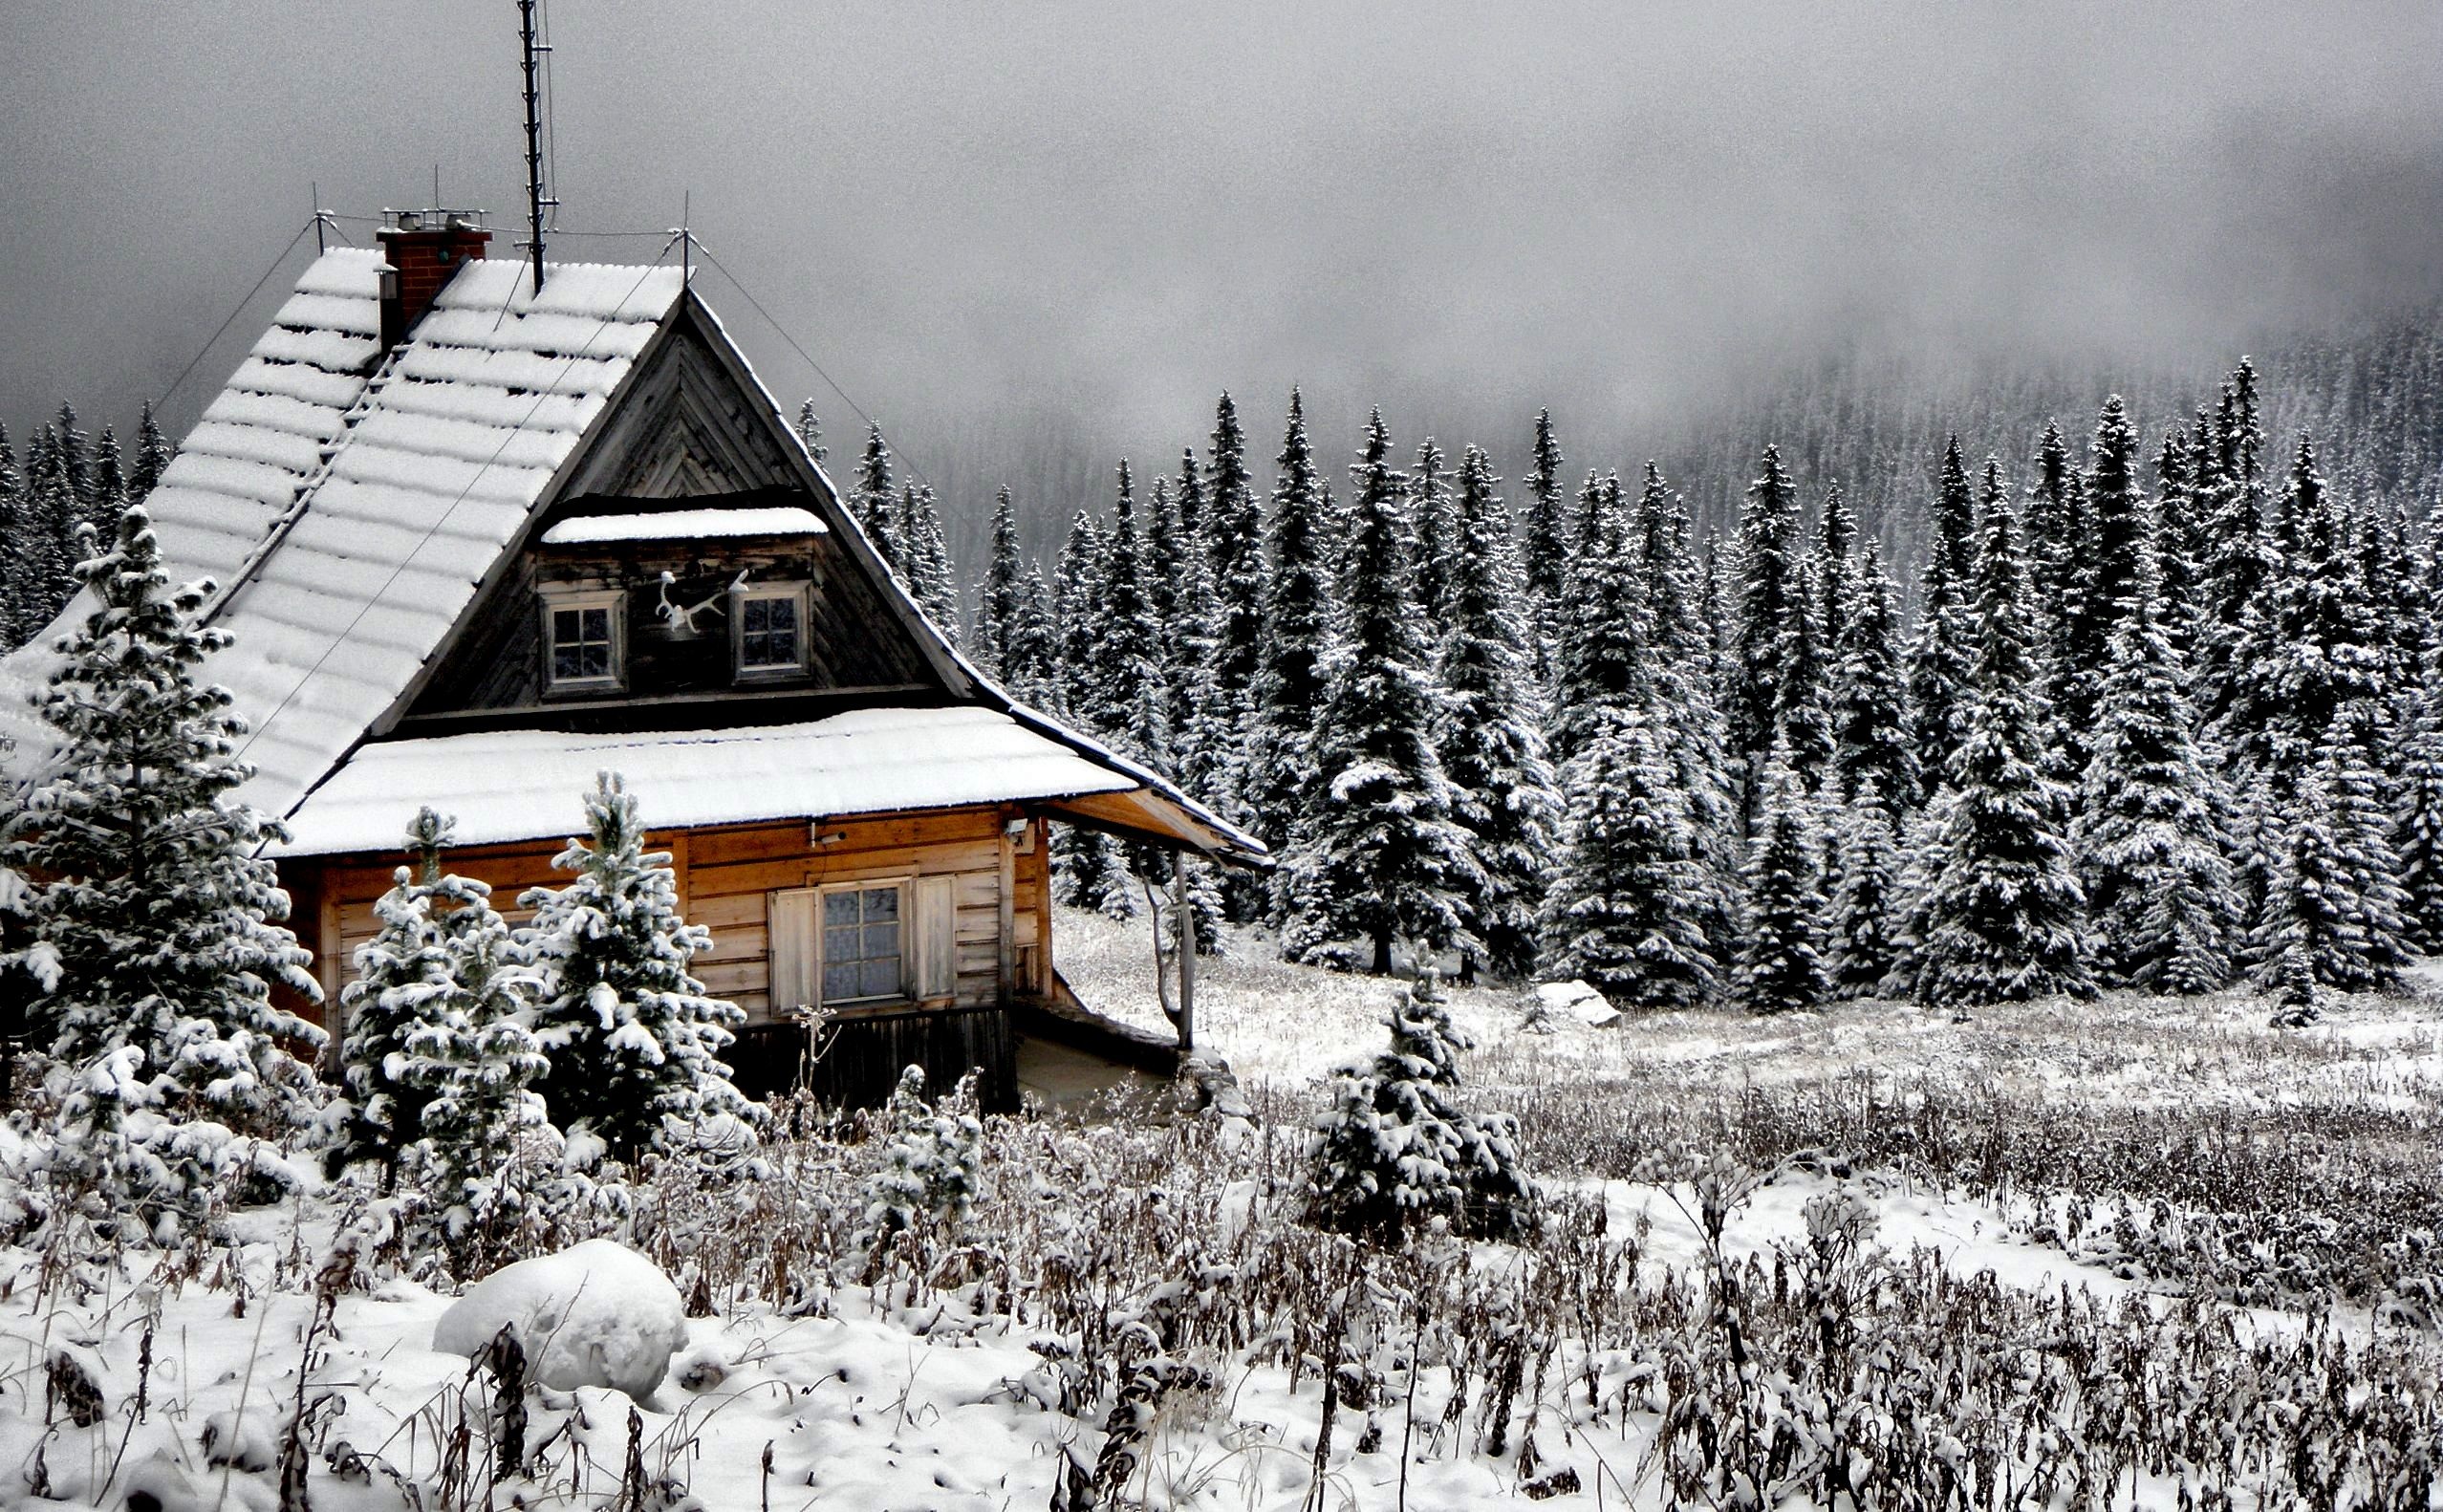
landscape, tree, nature, forest, mountain, snow, cold, winter, sky, wood, white, house, frost, home, travel, rural, cabin, cottage, park, weather, frozen, blue, christmas, season, winter landscape, outdoors, wooden, day, scene, december, xmas, rural area, snow white, christmas snow, cold weather, christmas house